Louis Childs Sanford

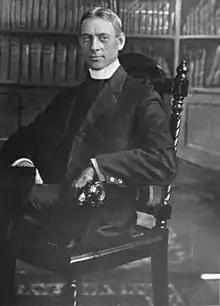

Louis Childs Sanford (July 27, 1867 - August 10, 1948) was missionary bishop of San Joaquin, California, in the Episcopal Church in the United States of America.